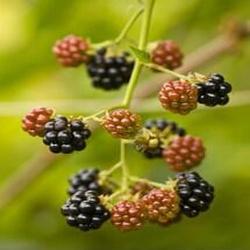
Label: Blackberry